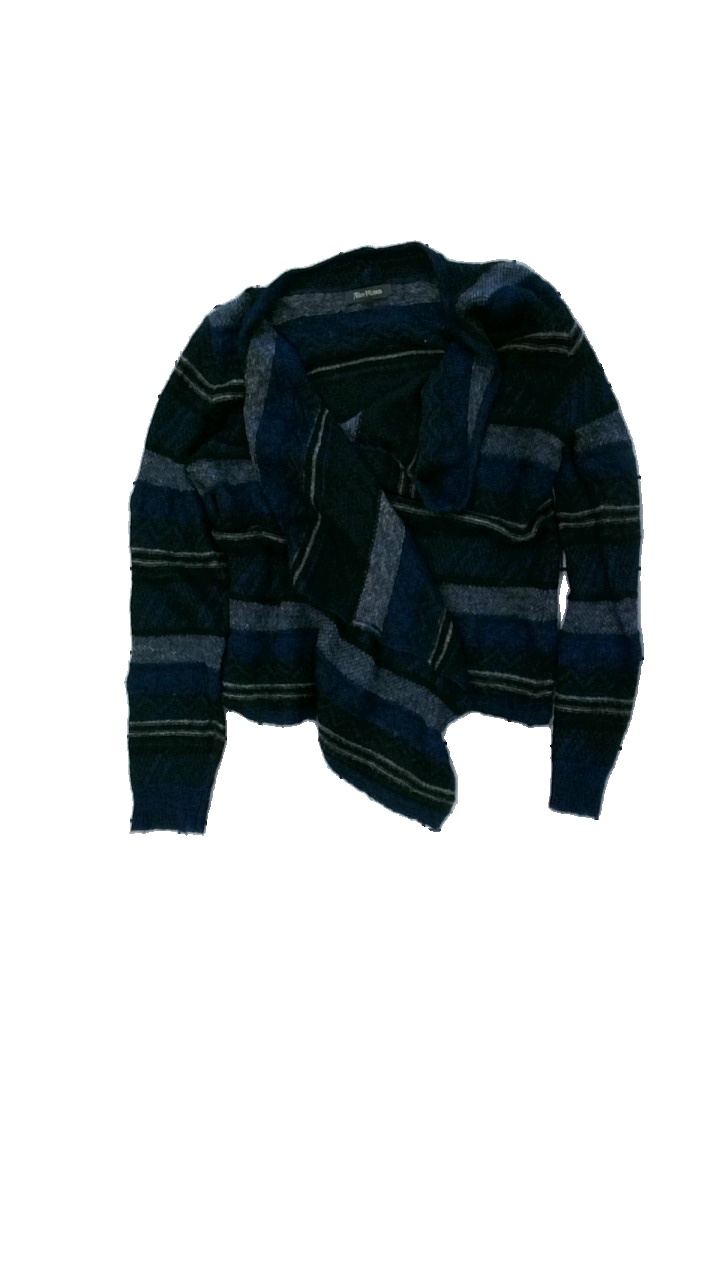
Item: Tunic (Ladies)
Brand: Alice Bizous (joy)
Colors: Multicolor, Black, Blue, Grey
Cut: Loose
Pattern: Striped
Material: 60% nylon, 40% wool
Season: All
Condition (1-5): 4
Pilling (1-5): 4
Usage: Reuse
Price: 50-100